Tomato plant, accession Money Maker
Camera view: vertical (180 deg); turntable rotation: 0 degrees
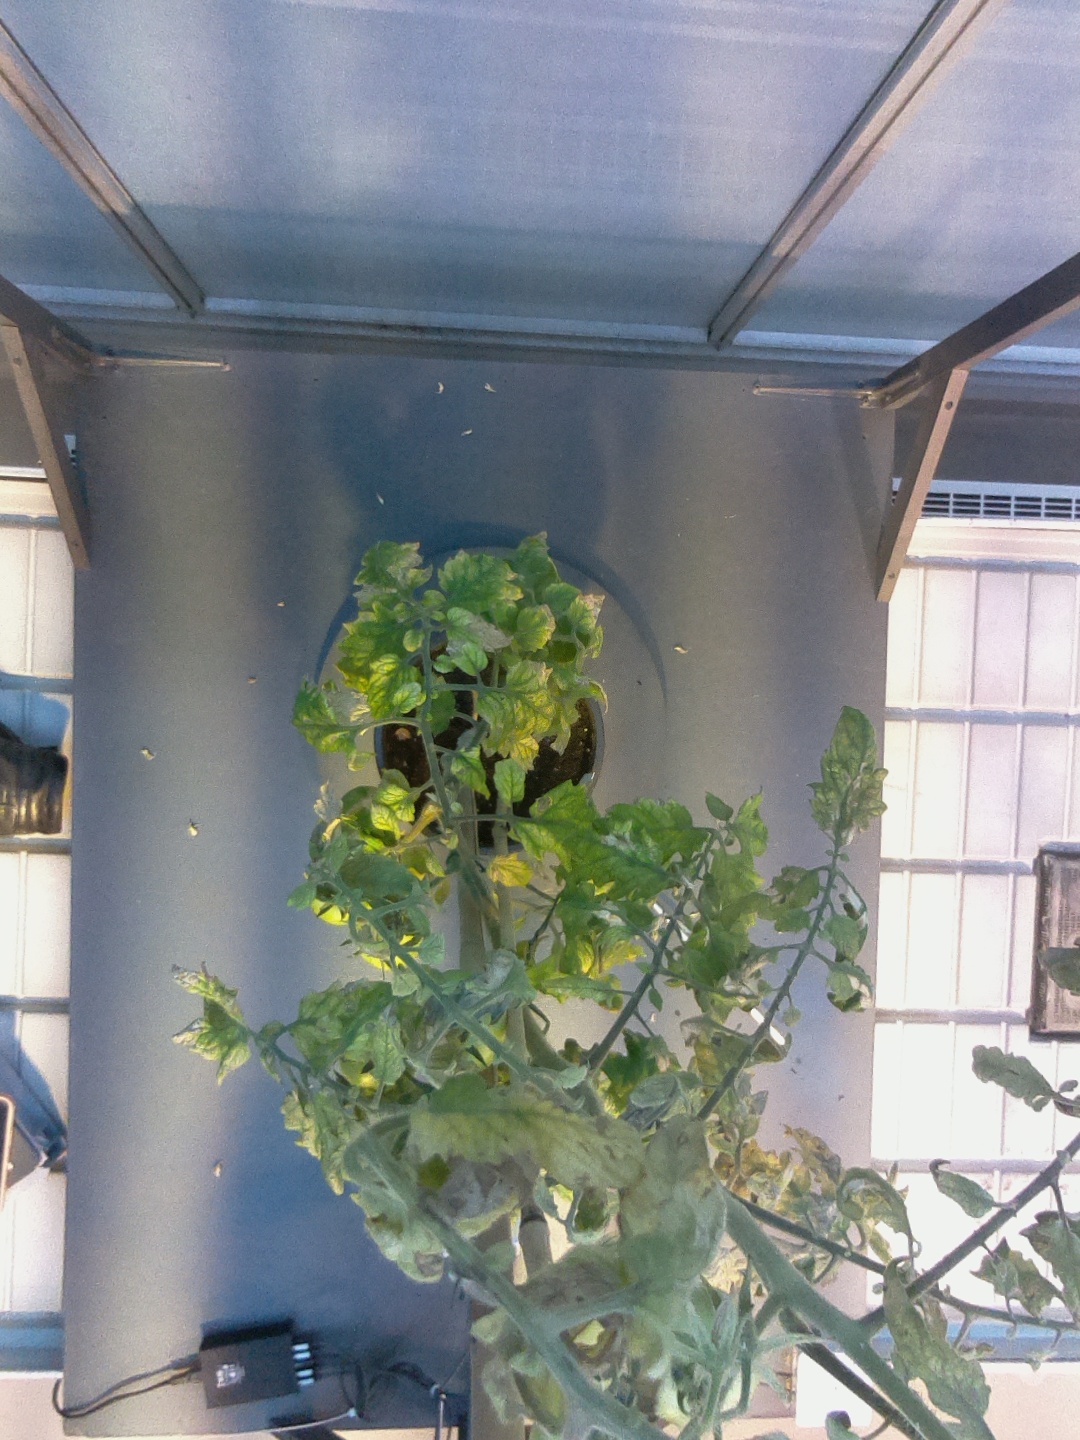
BBCH growth stage 79: 90% -100% of final fruit size